Frederick Joseph (author)

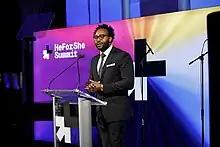

In December 2020, Candlewick Press released Frederick Joseph's first book, "The Black Friend: On Being A Better White Person". The book discusses racism and was written as a tool for White people to better understand problematic behavior.